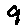
Label: 9